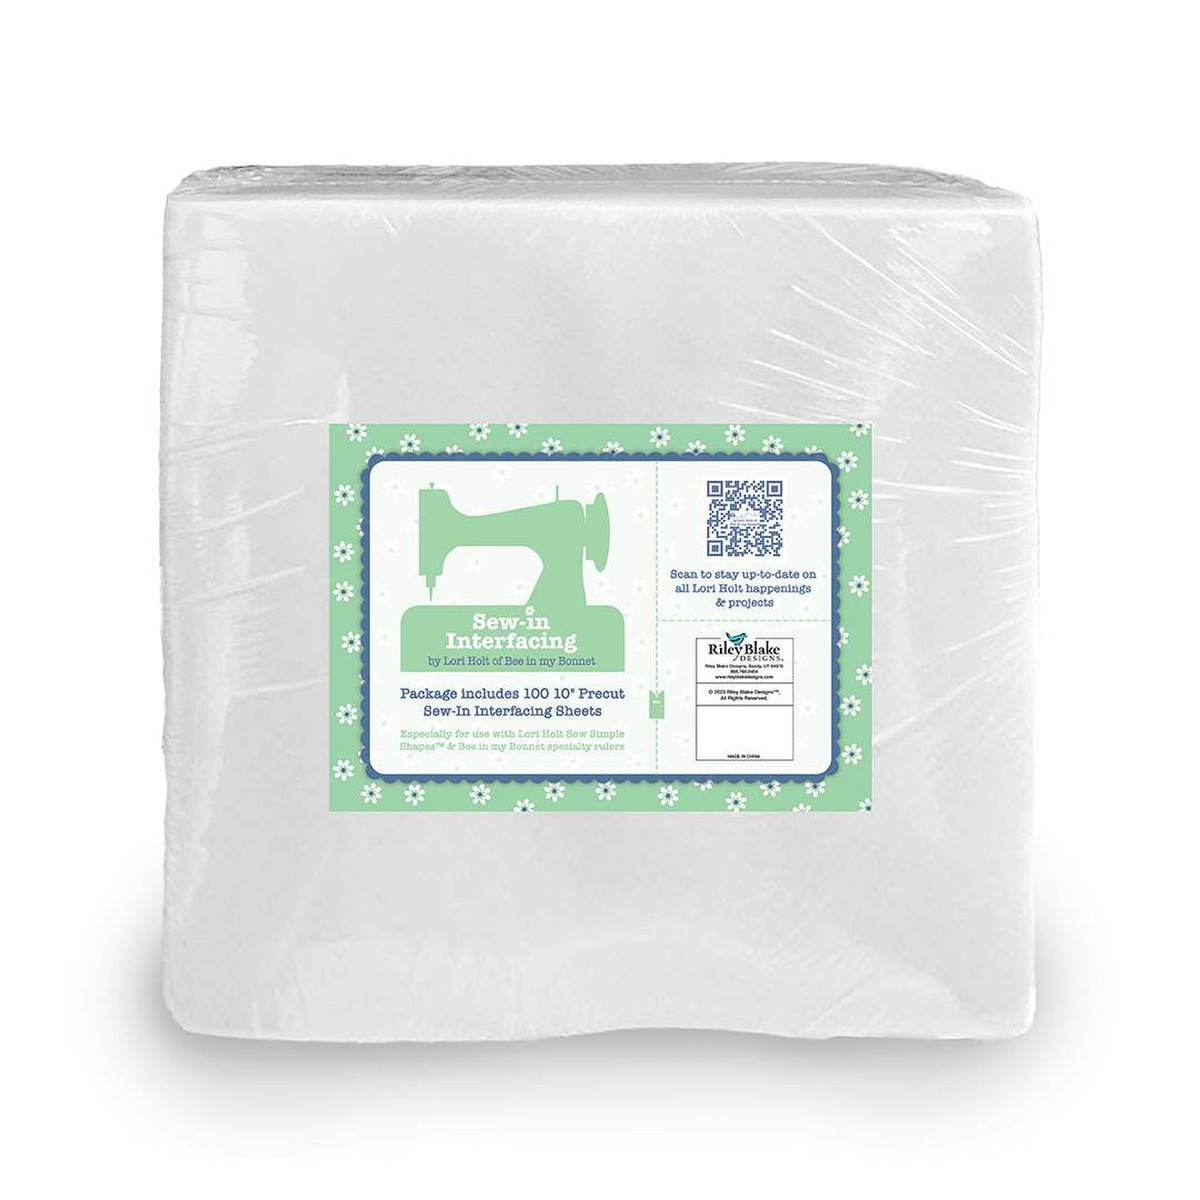
Lori Holt 10" Precut Squares Sew-In Interfacing  | ST 31263
The Lori Holt Sew-in Interfacing is a non-fusible, light/medium weight sew-in interfacing. This product is awesome for use with Lori's Sew Simple Shapes™ and also works with her specialty rulers. The interfacing is precut in 10" x 10" squares, and the package contains 100 squares. They are perfect for sew alongs, craft projects, and more!
Brand: Riley blake
Category: Arts & Entertainment > Hobbies & Creative Arts > Arts & Crafts > Art & Crafting Materials > Textiles > Interfacing > Sew-In Interfacing